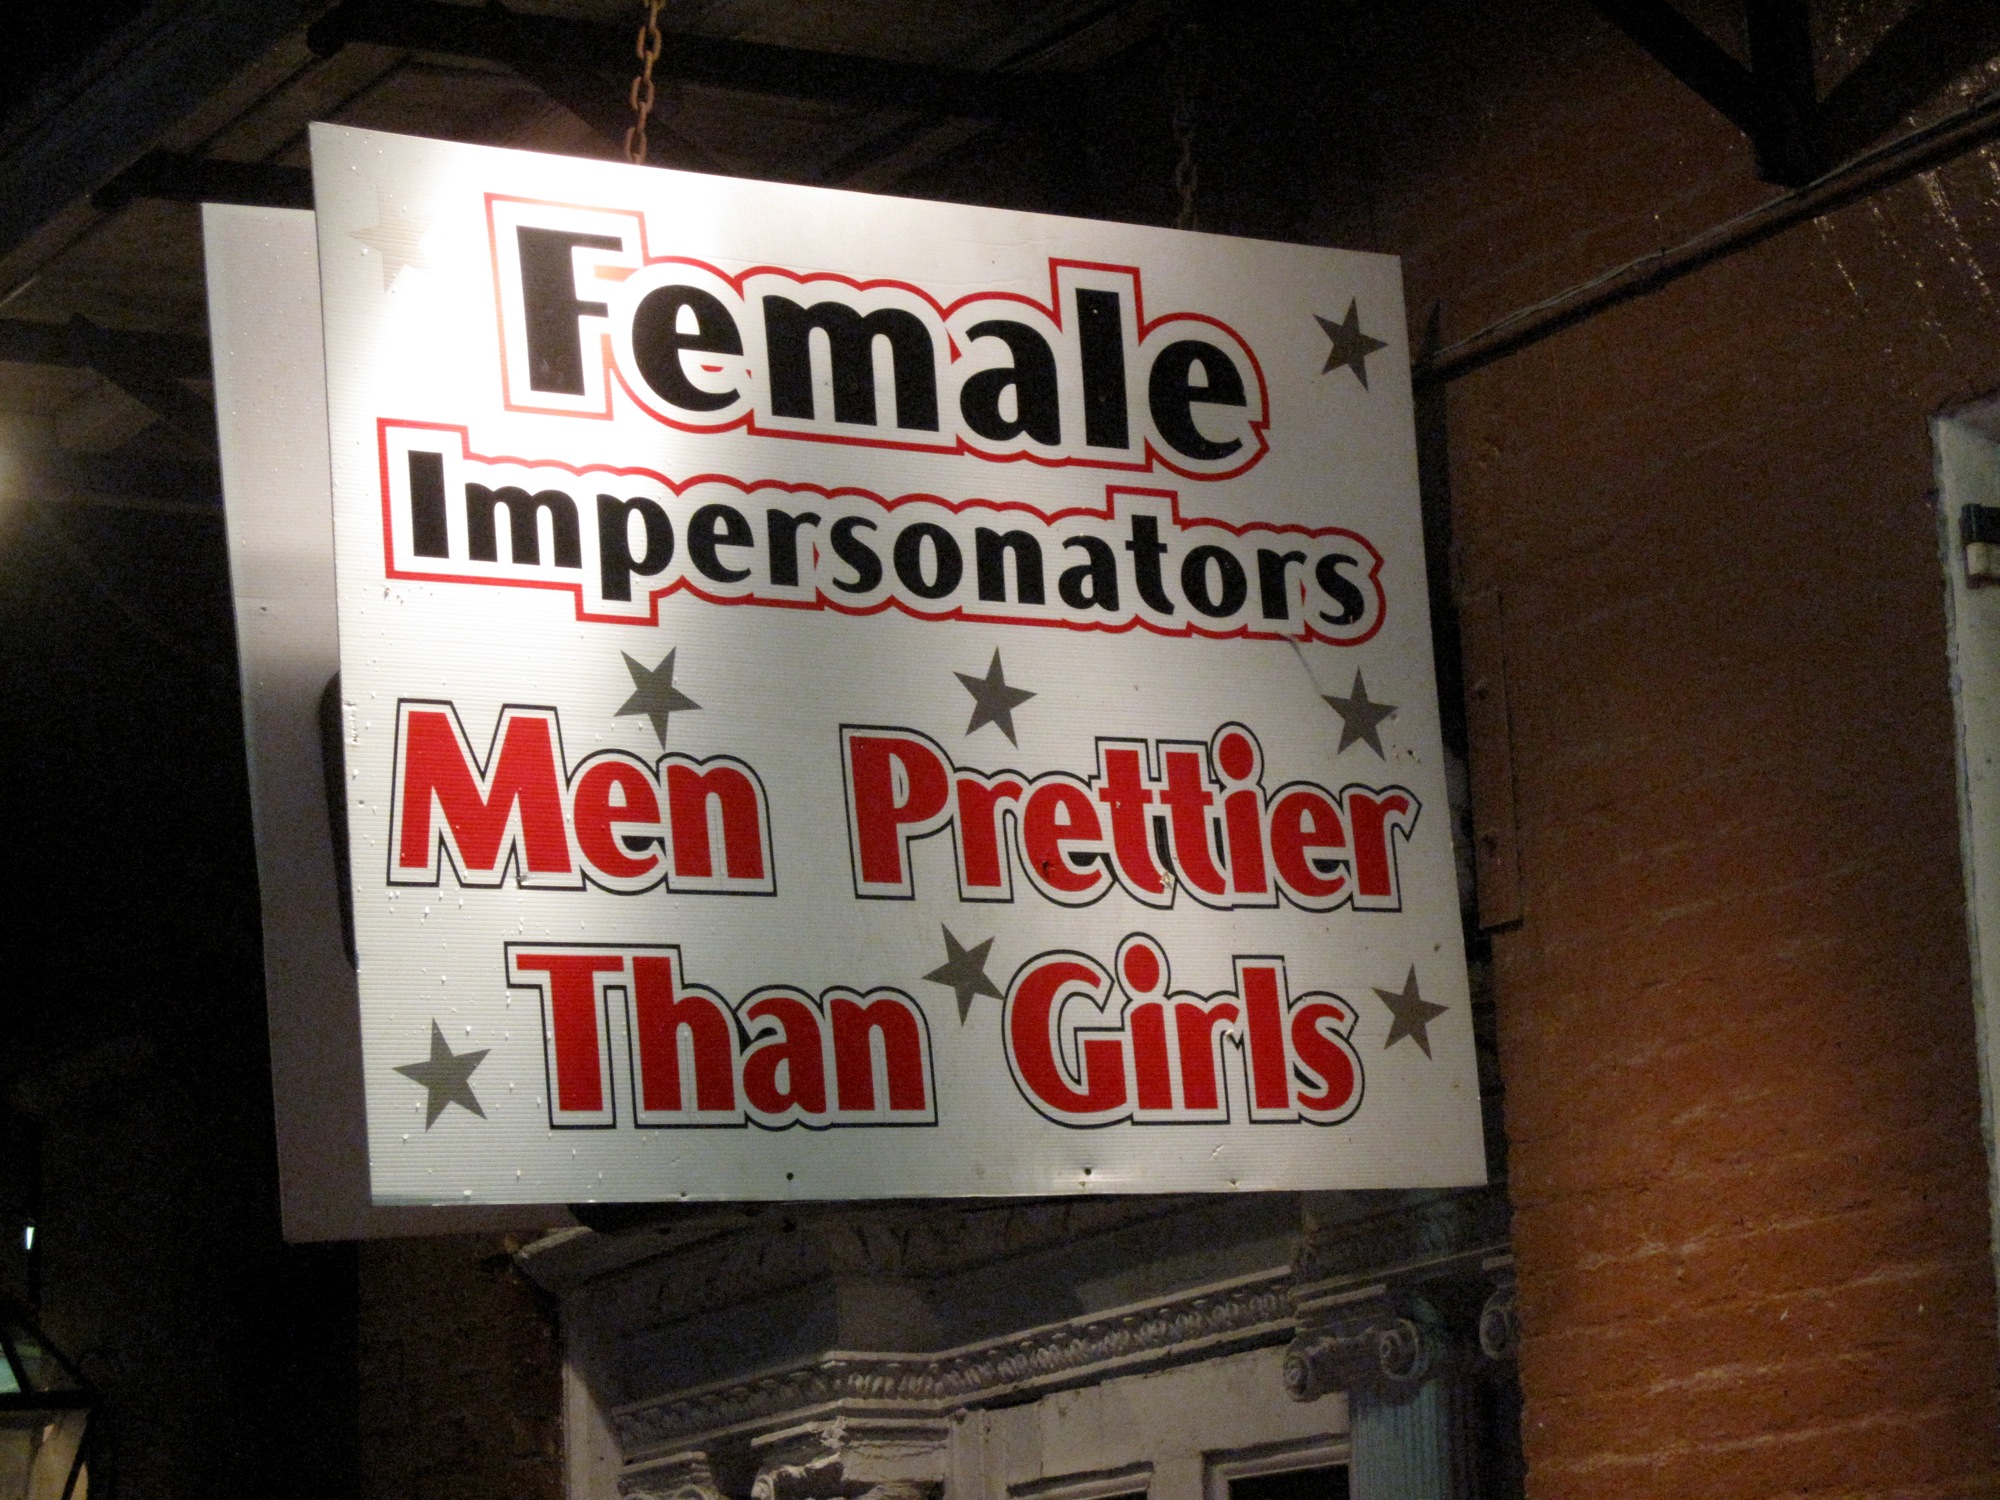
advertising, sign, signage, neworleans